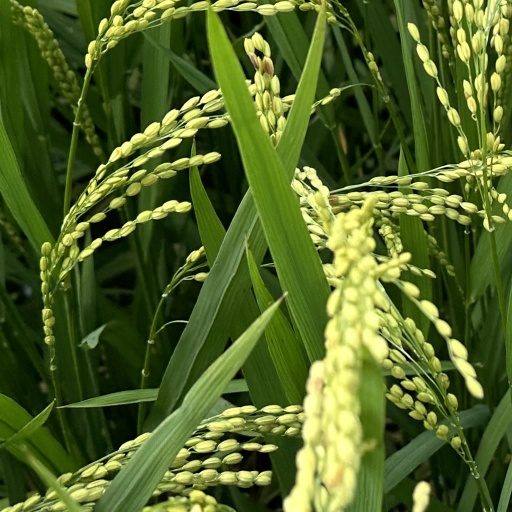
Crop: rice